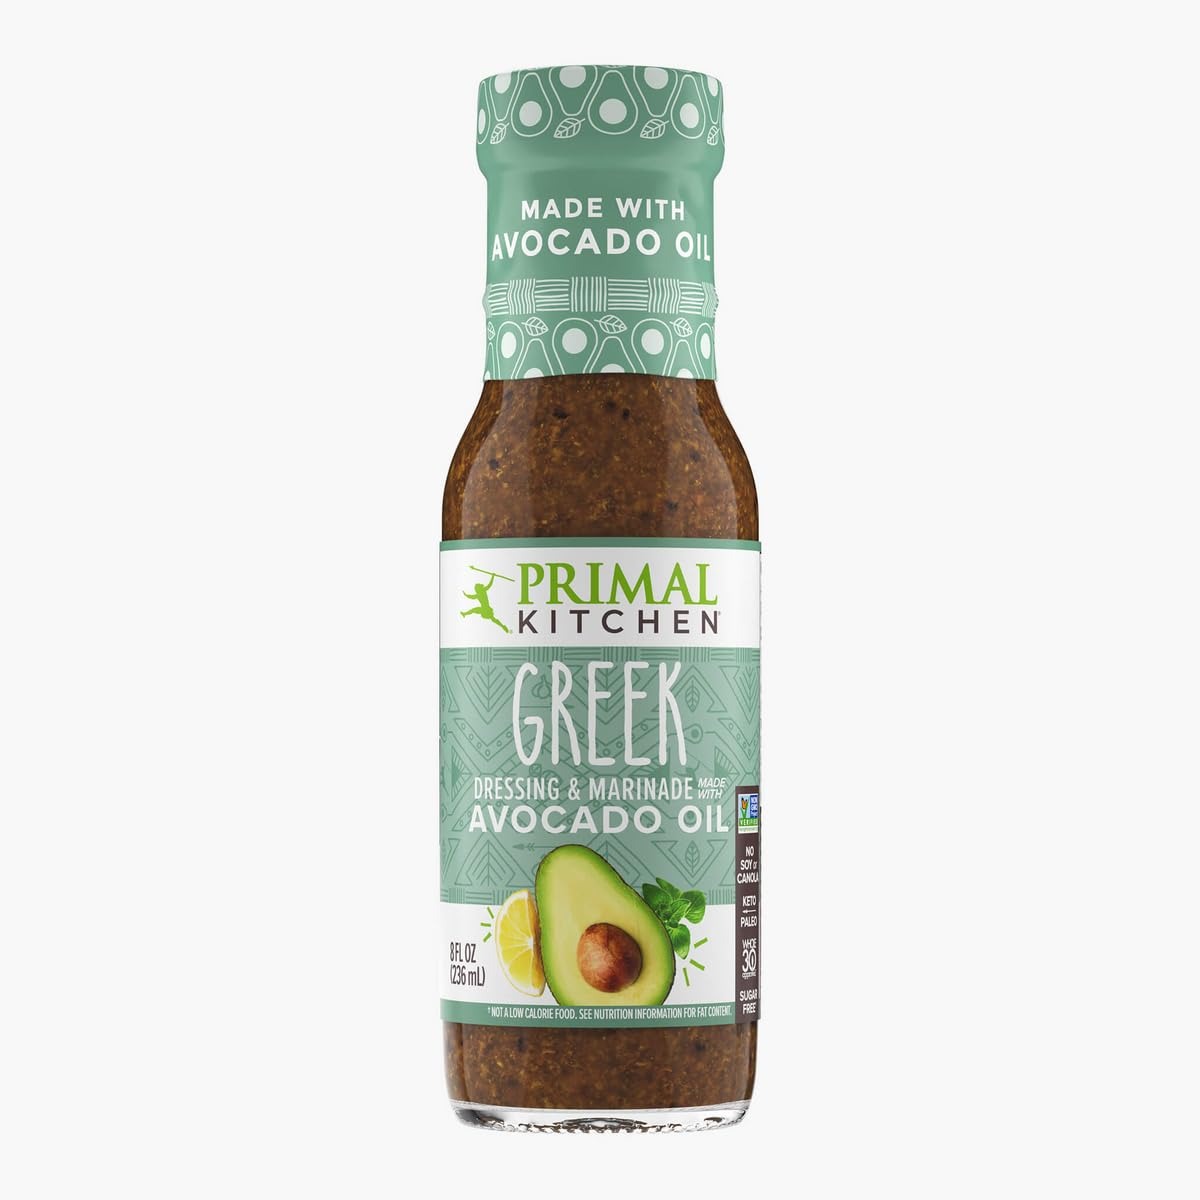
Item Name: Primal Kitchen Greek Vinaigrette & Marinade Salad Dressing made with Avocado Oil, Whole30 Approved, Certified Paleo, and Keto Certified, 8 Fluid Ounces, 8 Fl Oz (Pack of 1) (PKDRESS-GV6)
Bullet Point 1: GREEK VINAIGRETTE & MARINADE DRESSING: A flavorful vinaigrette that’s great on greens or with any entrée
Bullet Point 2: DRIZZLE, SIZZLE, DRESS, AND DUNK: Use this versatile sauce as a salad dressing, marinade, and dipping sauce
Bullet Point 3: CLASSIC FLAVOR, REAL INGREDIENTS: Made with avocado oil and spices
Bullet Point 4: LIFESTYLE APPROVED: Whole30 Approved, Certified Paleo, and Keto Certified, without gluten, dairy, sugar, soy, or canola
Bullet Point 5: EAT LIKE YOUR LIFE DEPENDS ON IT: Primal Kitchen offers food made with real ingredients for uncompromisingly delicious flavor
Value: 8.0
Unit: Fl Oz

Price: 7.92